TU Delft Faculty of Aerospace Engineering

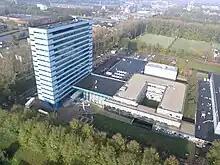
The Faculty of Aerospace Engineering of the Delft University of Technology as seen from the sky.

The Faculty of Aerospace Engineering at the Delft University of Technology in the Netherlands is the merger of two interrelated disciplines, aeronautical engineering and astronautical engineering. Aeronautical engineering works specifically with aircraft or aeronautics. Astronautical engineering works specifically with spacecraft or astronautics. At the Faculty of Aerospace Engineering, both of the fields are directly addressed along with expansion into fields such as wind energy.